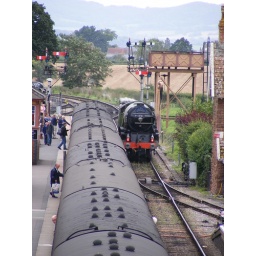
taken from the bridge that carry's greenway road over bishops lydeard railway station